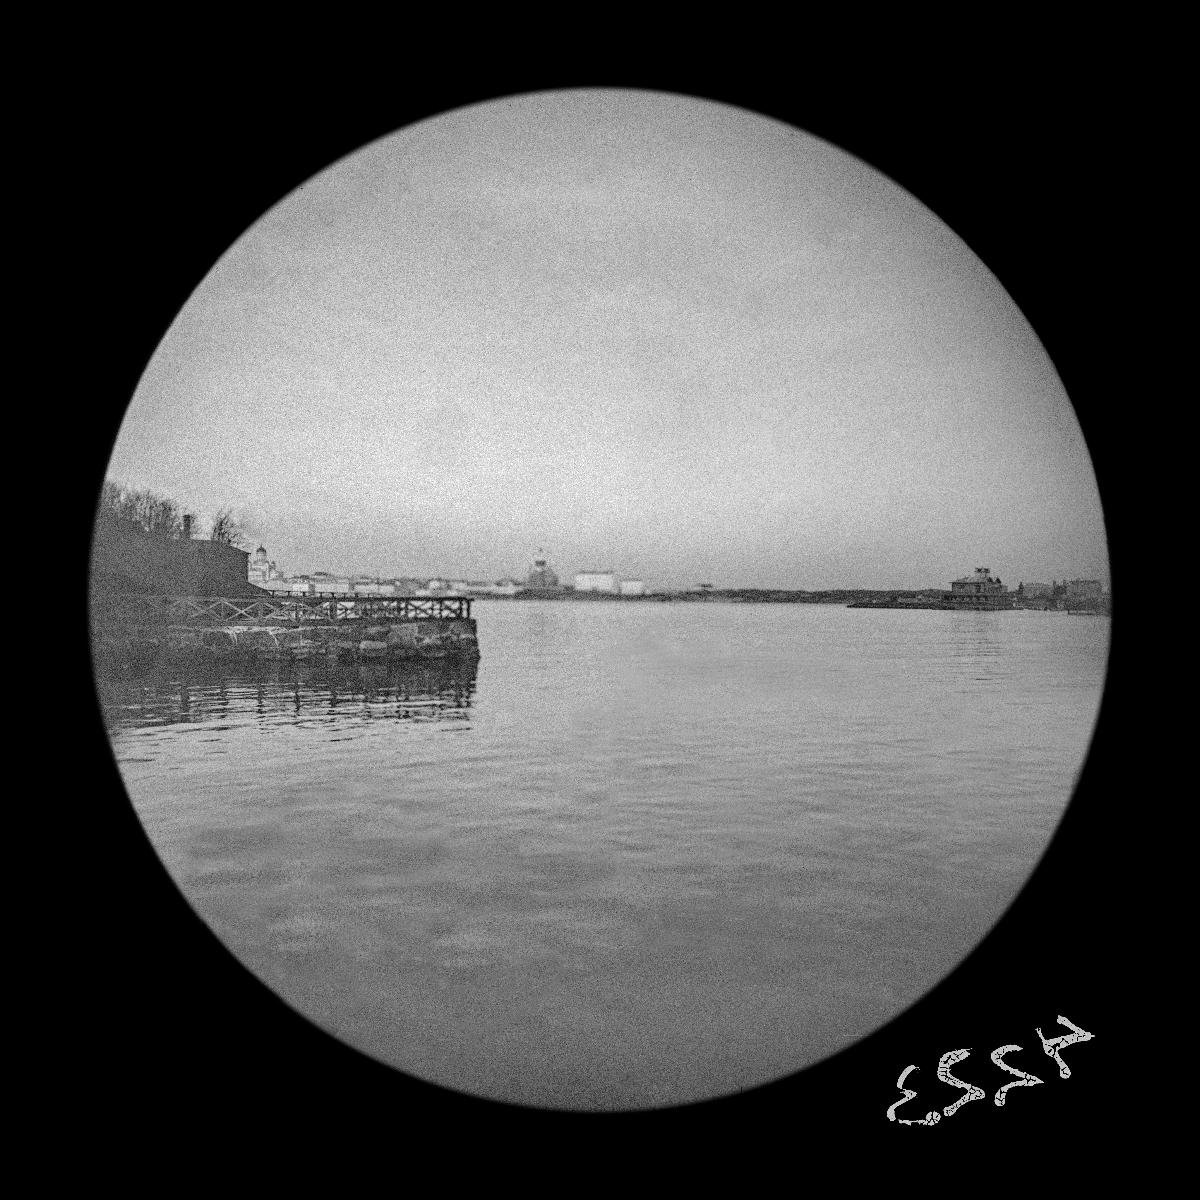
Vasemmalla Kaivopuisto
sisällön kuvaus: Vasemmalla Kaivopuisto. Taustalla Uspenskin katedraali. mustavalkoinen
Kuvaaja: Wasastjerna, Nils Jakob, valokuvaaja
Ajankohta: kuvausaika 1889 marraskuu
Paikka: Suomi, Uusimaa, Helsinki, Kaivopuisto Helsinki
Aiheet: meret, vesistöt, rannat, rakennukset